Emathia (Macedonia)

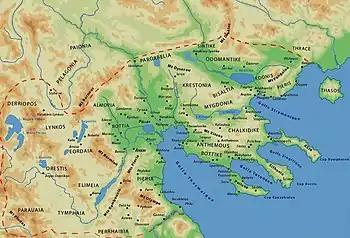
A topographic map of Macedonia. This one shows the mountains and rivers described in this section.

The Aegean Sea Plate undergoing subsidence because of back-arc extension behind the Hellenic arc, the Aegean Sea is a classic example of drowned terrain: islands fronted by steep cliffs formed from mountain-tops, submergent coastlines with long estuaries formed by flooding from the sea. Acting contrary to the submergence is aggradation. Drowned rivers dump their sediment into their new estuaries creating river deltas. The deltas eventually combine to form alluvial shelves and valleys, which, in the Aegean, typically became agricultural areas.